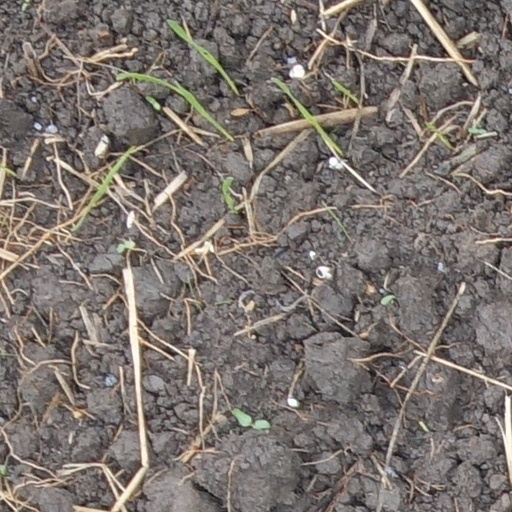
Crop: wheat